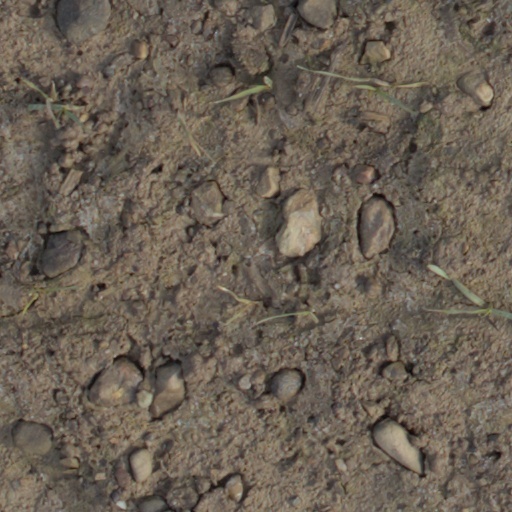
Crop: wheat